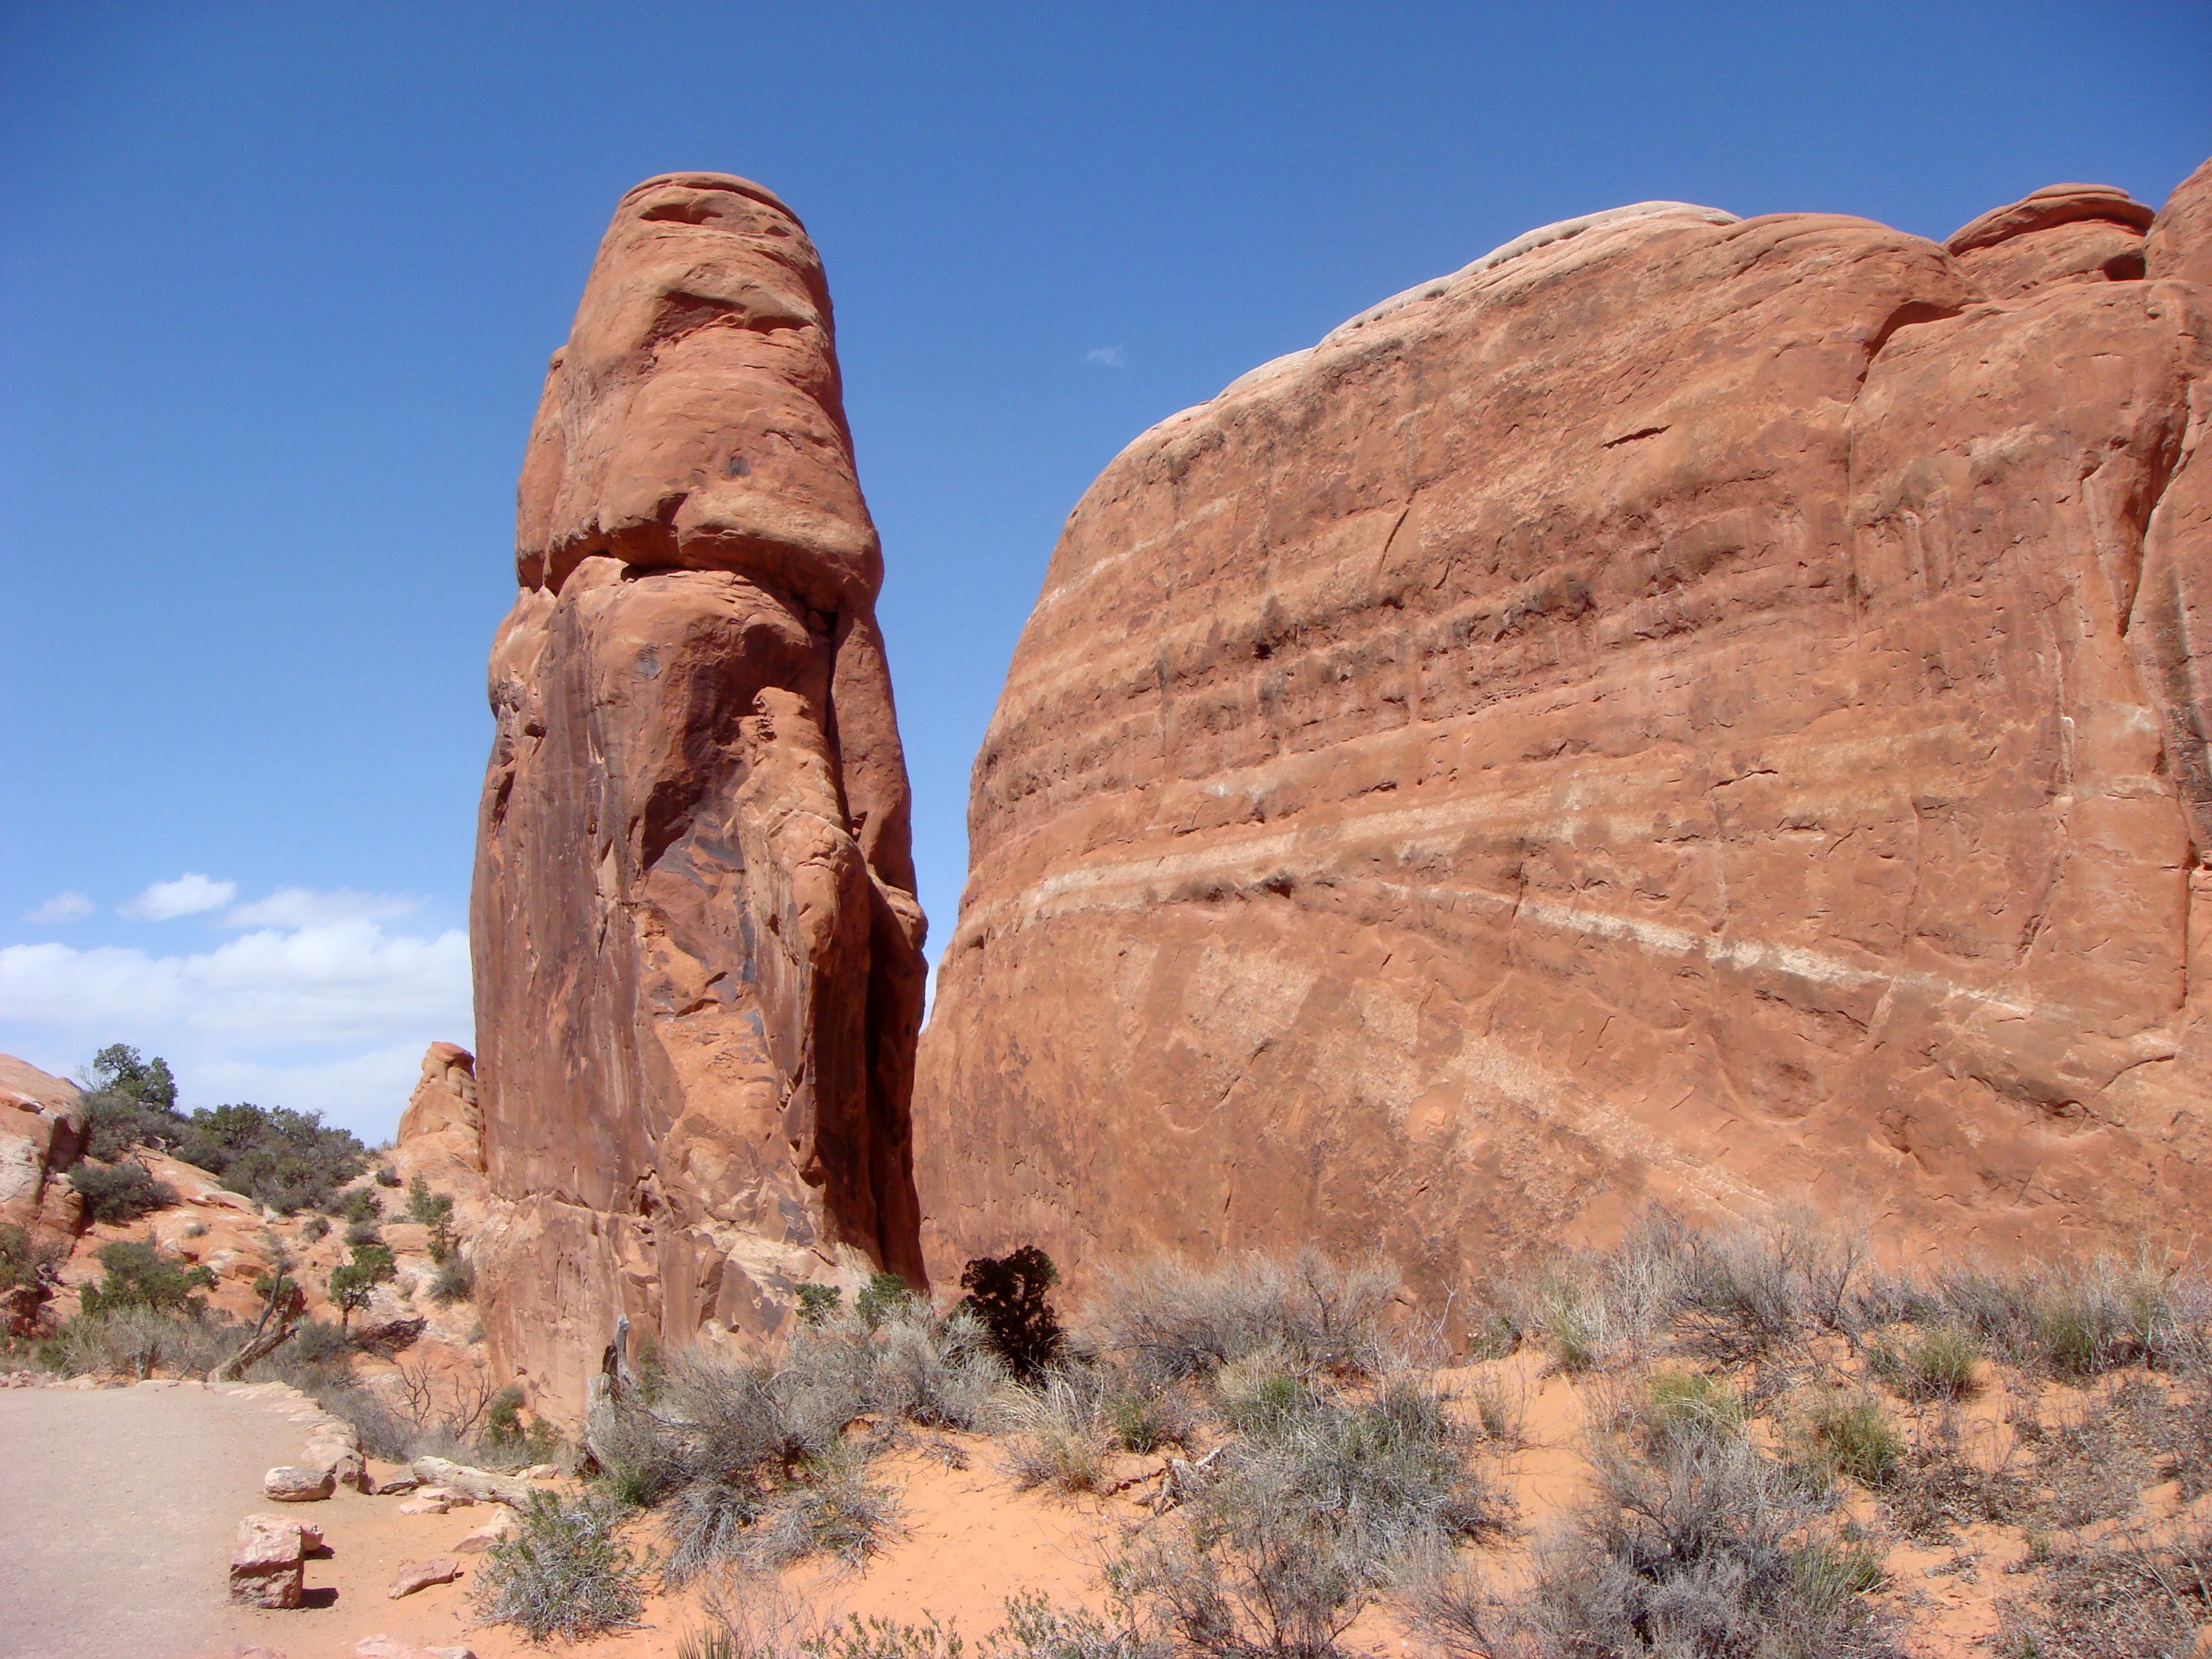
landscape, rock, wilderness, desert, valley, formation, cliff, arch, america, canyon, terrain, national park, material, erosion, united states, geology, utah, badlands, plateau, arches national park, moab, wadi, butte, rock formations, landform, colorado plateau, ancient history, natural environment, geographical feature, aeolian landform, tectonic activity